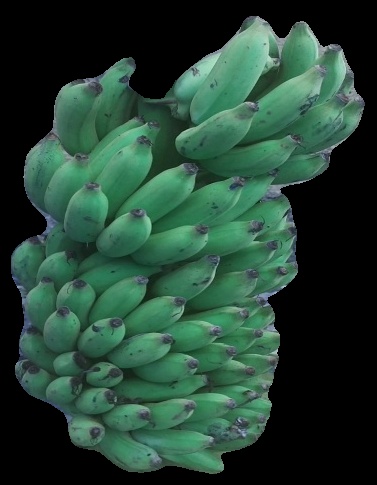
Variety: elakki-bale
Grade: grade2